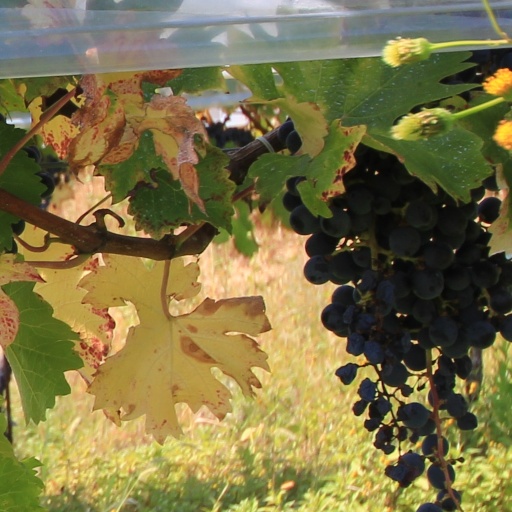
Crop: grape